James Henry Quello

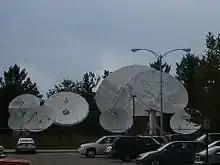
College of Communication Arts and Sciences at Michigan State University

Quello hailed from Laurium, Michigan, in the Upper Peninsula (often called "U.P."), where his parents settled after immigrating from northern Italy; he also had a sister, Alice, who later settled in Pennsylvania. Quello, along with his future wife Mary (who died in October 1999), were undergraduate students at Michigan State University in the 1930s. James graduated with a Bachelor of Arts degree and he and Mary were married September 14, 1937. In 1998, Michigan State University honored both with the creation of the James H. Quello and Mary B. Quello Center for Telecommunication Management and Law. James served on the Board of the Center and was also affiliated with Wiley Rein, a prominent Washington, D.C. law firm. In addition to numerous awards for his public service, Quello received awards and honorary degrees from Northern Michigan University and Michigan State University.